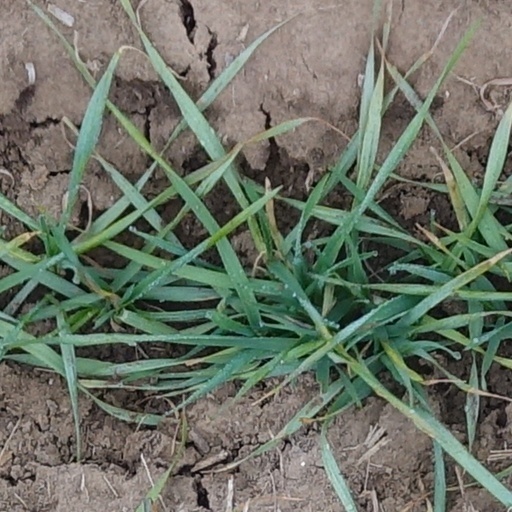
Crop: wheat